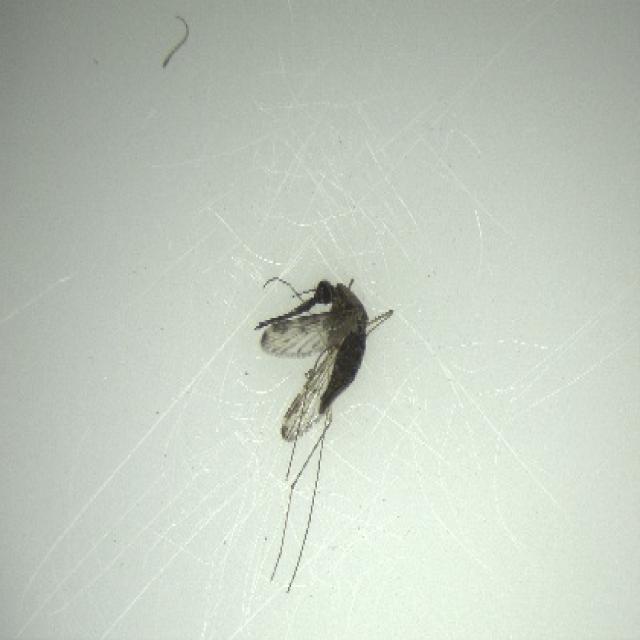
Species: anopheles_sinensis